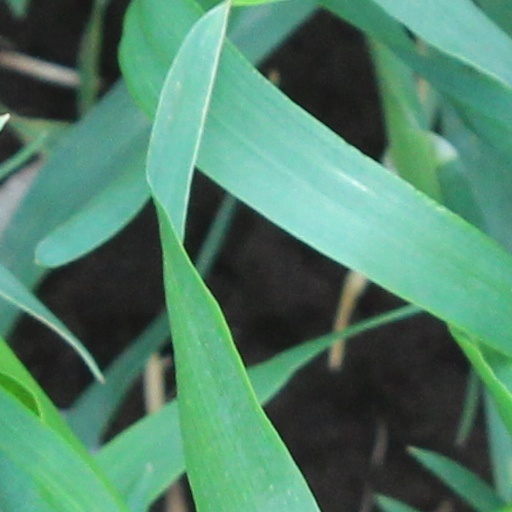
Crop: wheat